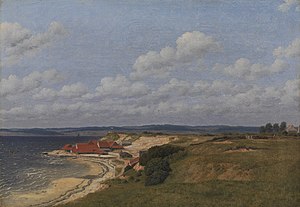
Egernsund / Galleri
Egernsund ligger nær Sønderborg på en landtange, med Flensborg Fjord på den sydlige side og Nybøl Nor på den nordlige side, er en by på Broager Land i Sønderjylland med 1.478 indbyggere beliggende i Egernsund Sogn ca. 12 kilometer vest for Sønderborg og ca. 1 km fra Gråsten. Byen er en del af Sønderborg Kommune og tilhører Region Syddanmark. Havnen i Egernsund har mistet sin betydning, fordi transporten af de tunge teglsten er blevet flyttet til lastbiler. Foruden træindustri og keramisk industri er der et bådebyggeri, som reparerer lystfartøjer. Siden 1894 har salgsorganisation De Forenede Teglværker i Egernsund A/S haft kontor i byen.